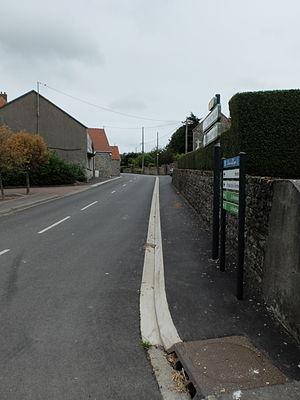
Vue de la rue de Hurtevent de Maninghen-Henne.
Maninghen-Henne est une commune française située dans le département du Pas-de-Calais en région Hauts-de-France.